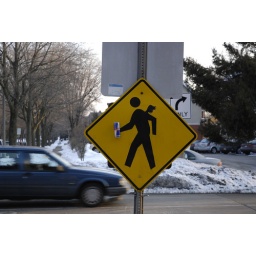
red bull makes you fly, even in Milwaukee!